Food and Drug Administration

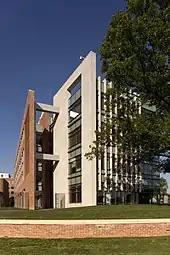

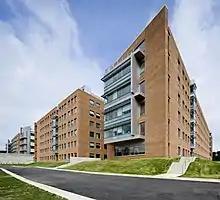

FDA headquarters facilities are currently located in Montgomery County and Prince George's County, Maryland.